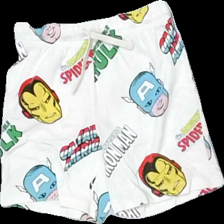
View: front
Type: Shorts
Category: Children
Brand: H&M
Colors: White, Red, Green, Multicolor
Material: 100% cotton
Pattern: Other
Cut: Regular
Size: 122
Season: All
Stains: Major
Damage: fläckar
Damage location: bottom center
Damage 2 location: middle center
Price range: <50
Recommended usage: Export
Description: vit shorts med superhjältar och text på, fläckar bak